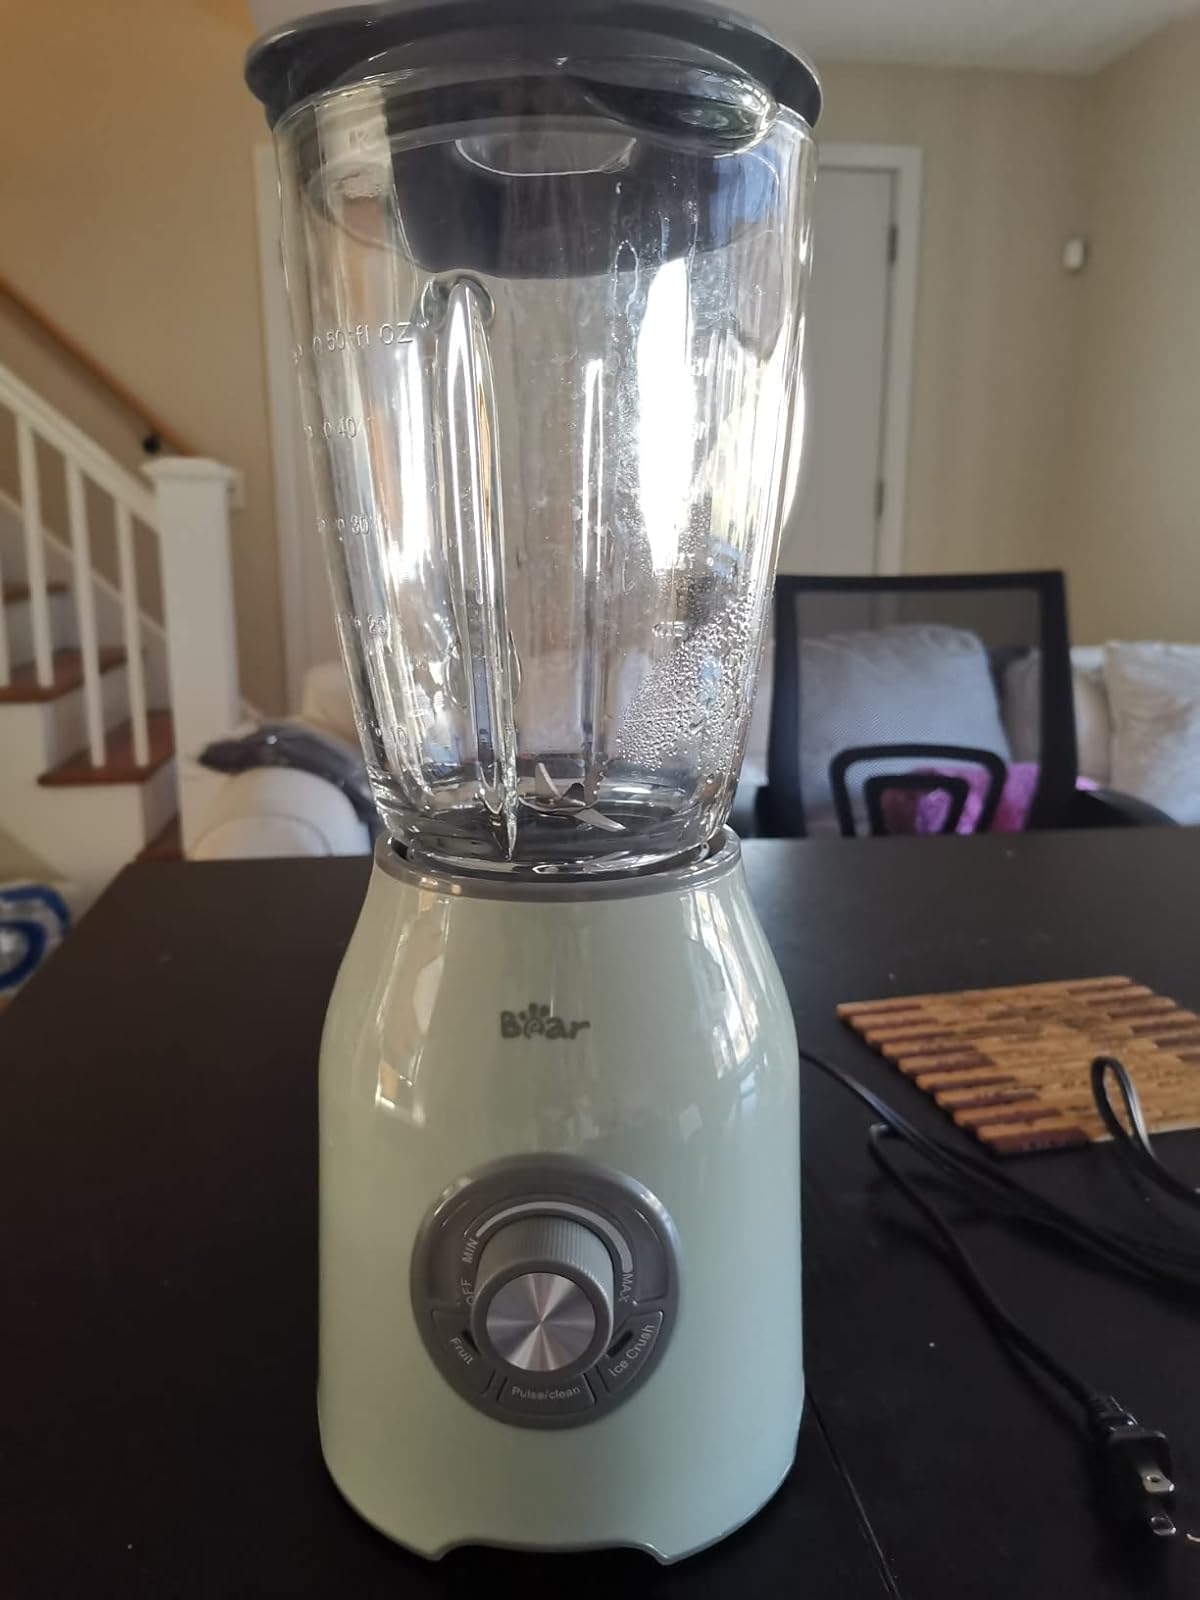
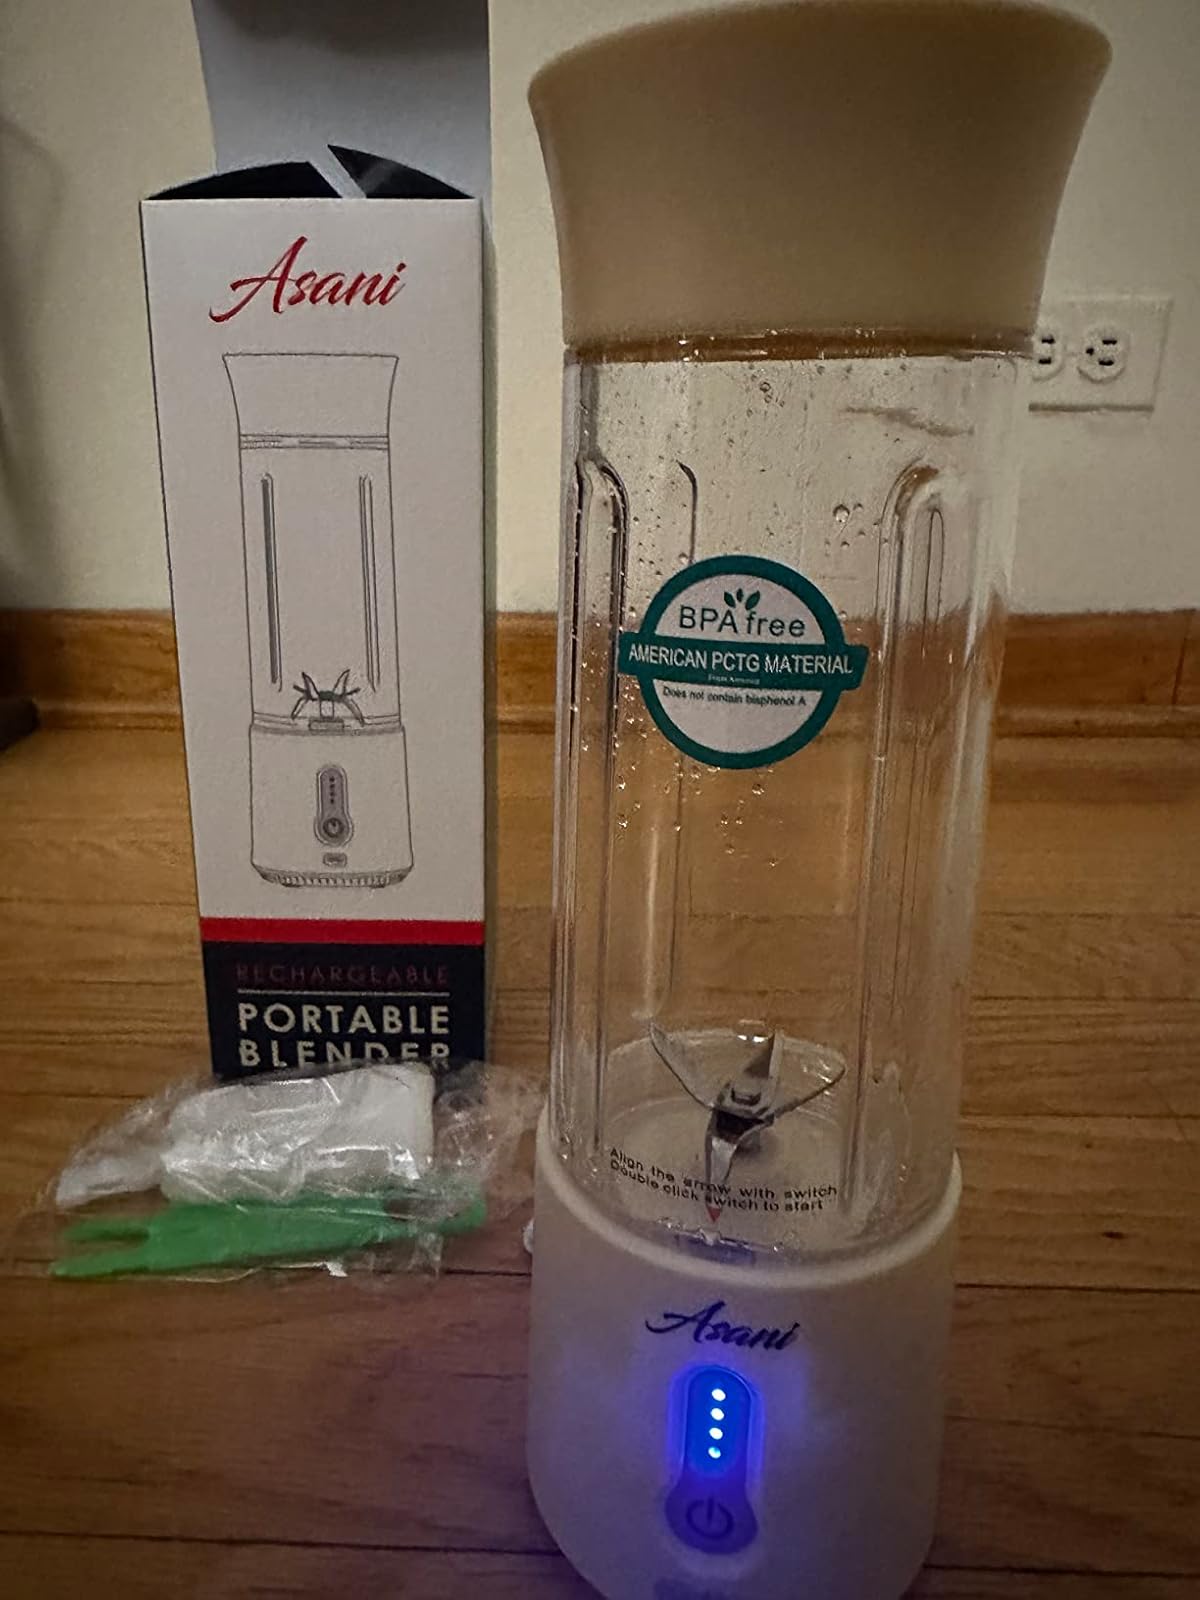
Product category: items_blender
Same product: no